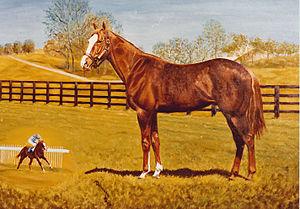
Le Prix du Moulin de Longchamp est une course hippique de plat se déroulant au mois de septembre sur l'hippodrome de Longchamp.